Rashid bin Khalifa Al Khalifa

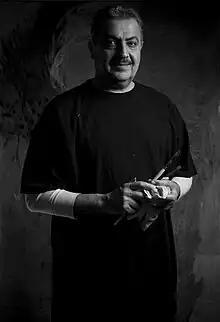
Portrait of Rashid al Khalifa

Sheikh Rashid bin Khalifa Al Khalifa (born 1952) is an interdisciplinary Bahraini visual artist and member of the Bahraini royal family. He is the current Chairman of Bahrain’s National Council for Arts and honorary president of the Bahrain Arts Society.